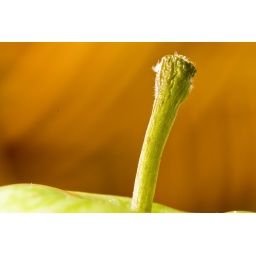
Closeup of an apple stem against a wicker basket backdrop